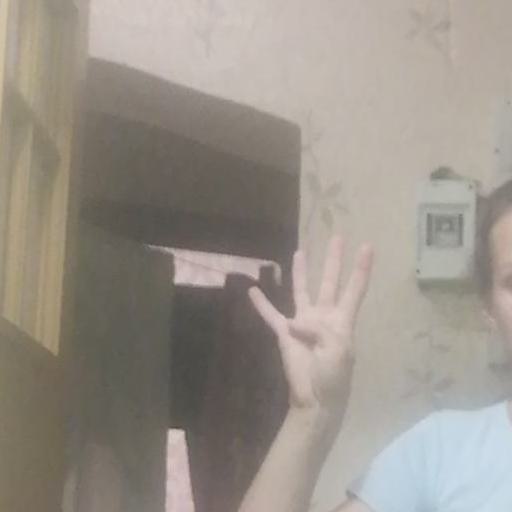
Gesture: four